1955 Brooklyn Dodgers season

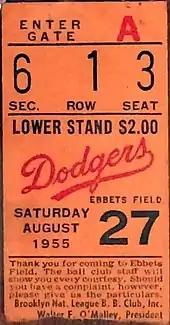
Sandy Koufax earned his first major league win with the Dodgers on August 27, 1955.

This season was basically a culmination of the careers of many legendary Dodger players. Catcher Roy Campanella won the 1955 National League Most Valuable Player award, his third in five years. Center fielder Duke Snider led the league in runs batted in and was second in the MVP voting. He also hit his 200th career home run on May 10. Jackie Robinson and Pee Wee Reese, both 36 years old, could still play. Gil Hodges, 31, hit 27 home runs (and drove in both Dodger runs in the seventh game of the Series), while Carl Furillo, 33, hit 26 home runs with a .314 batting average.